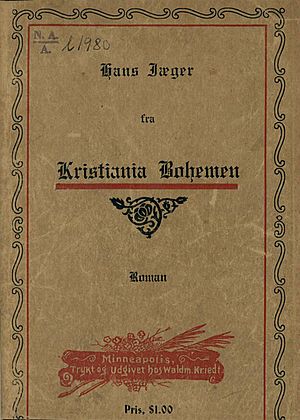
Hans Jæger
Omslaget til Fra Kristiania-Bohêmen
"Hans Henrik Jæger var en norsk forfatter, filosof og anarkistisk politisk aktivist, som var en del af Kristianiabohêmerne. Han blev sigtet for bogen Fra Kristiania-Bohêmen og idømt 60 dages fængsel i 1886. Han og de andre bohemer forsøgte at leve efter ""de 9 bud"", som han havde formuleret i Fra Kristiania-Bohêmen.